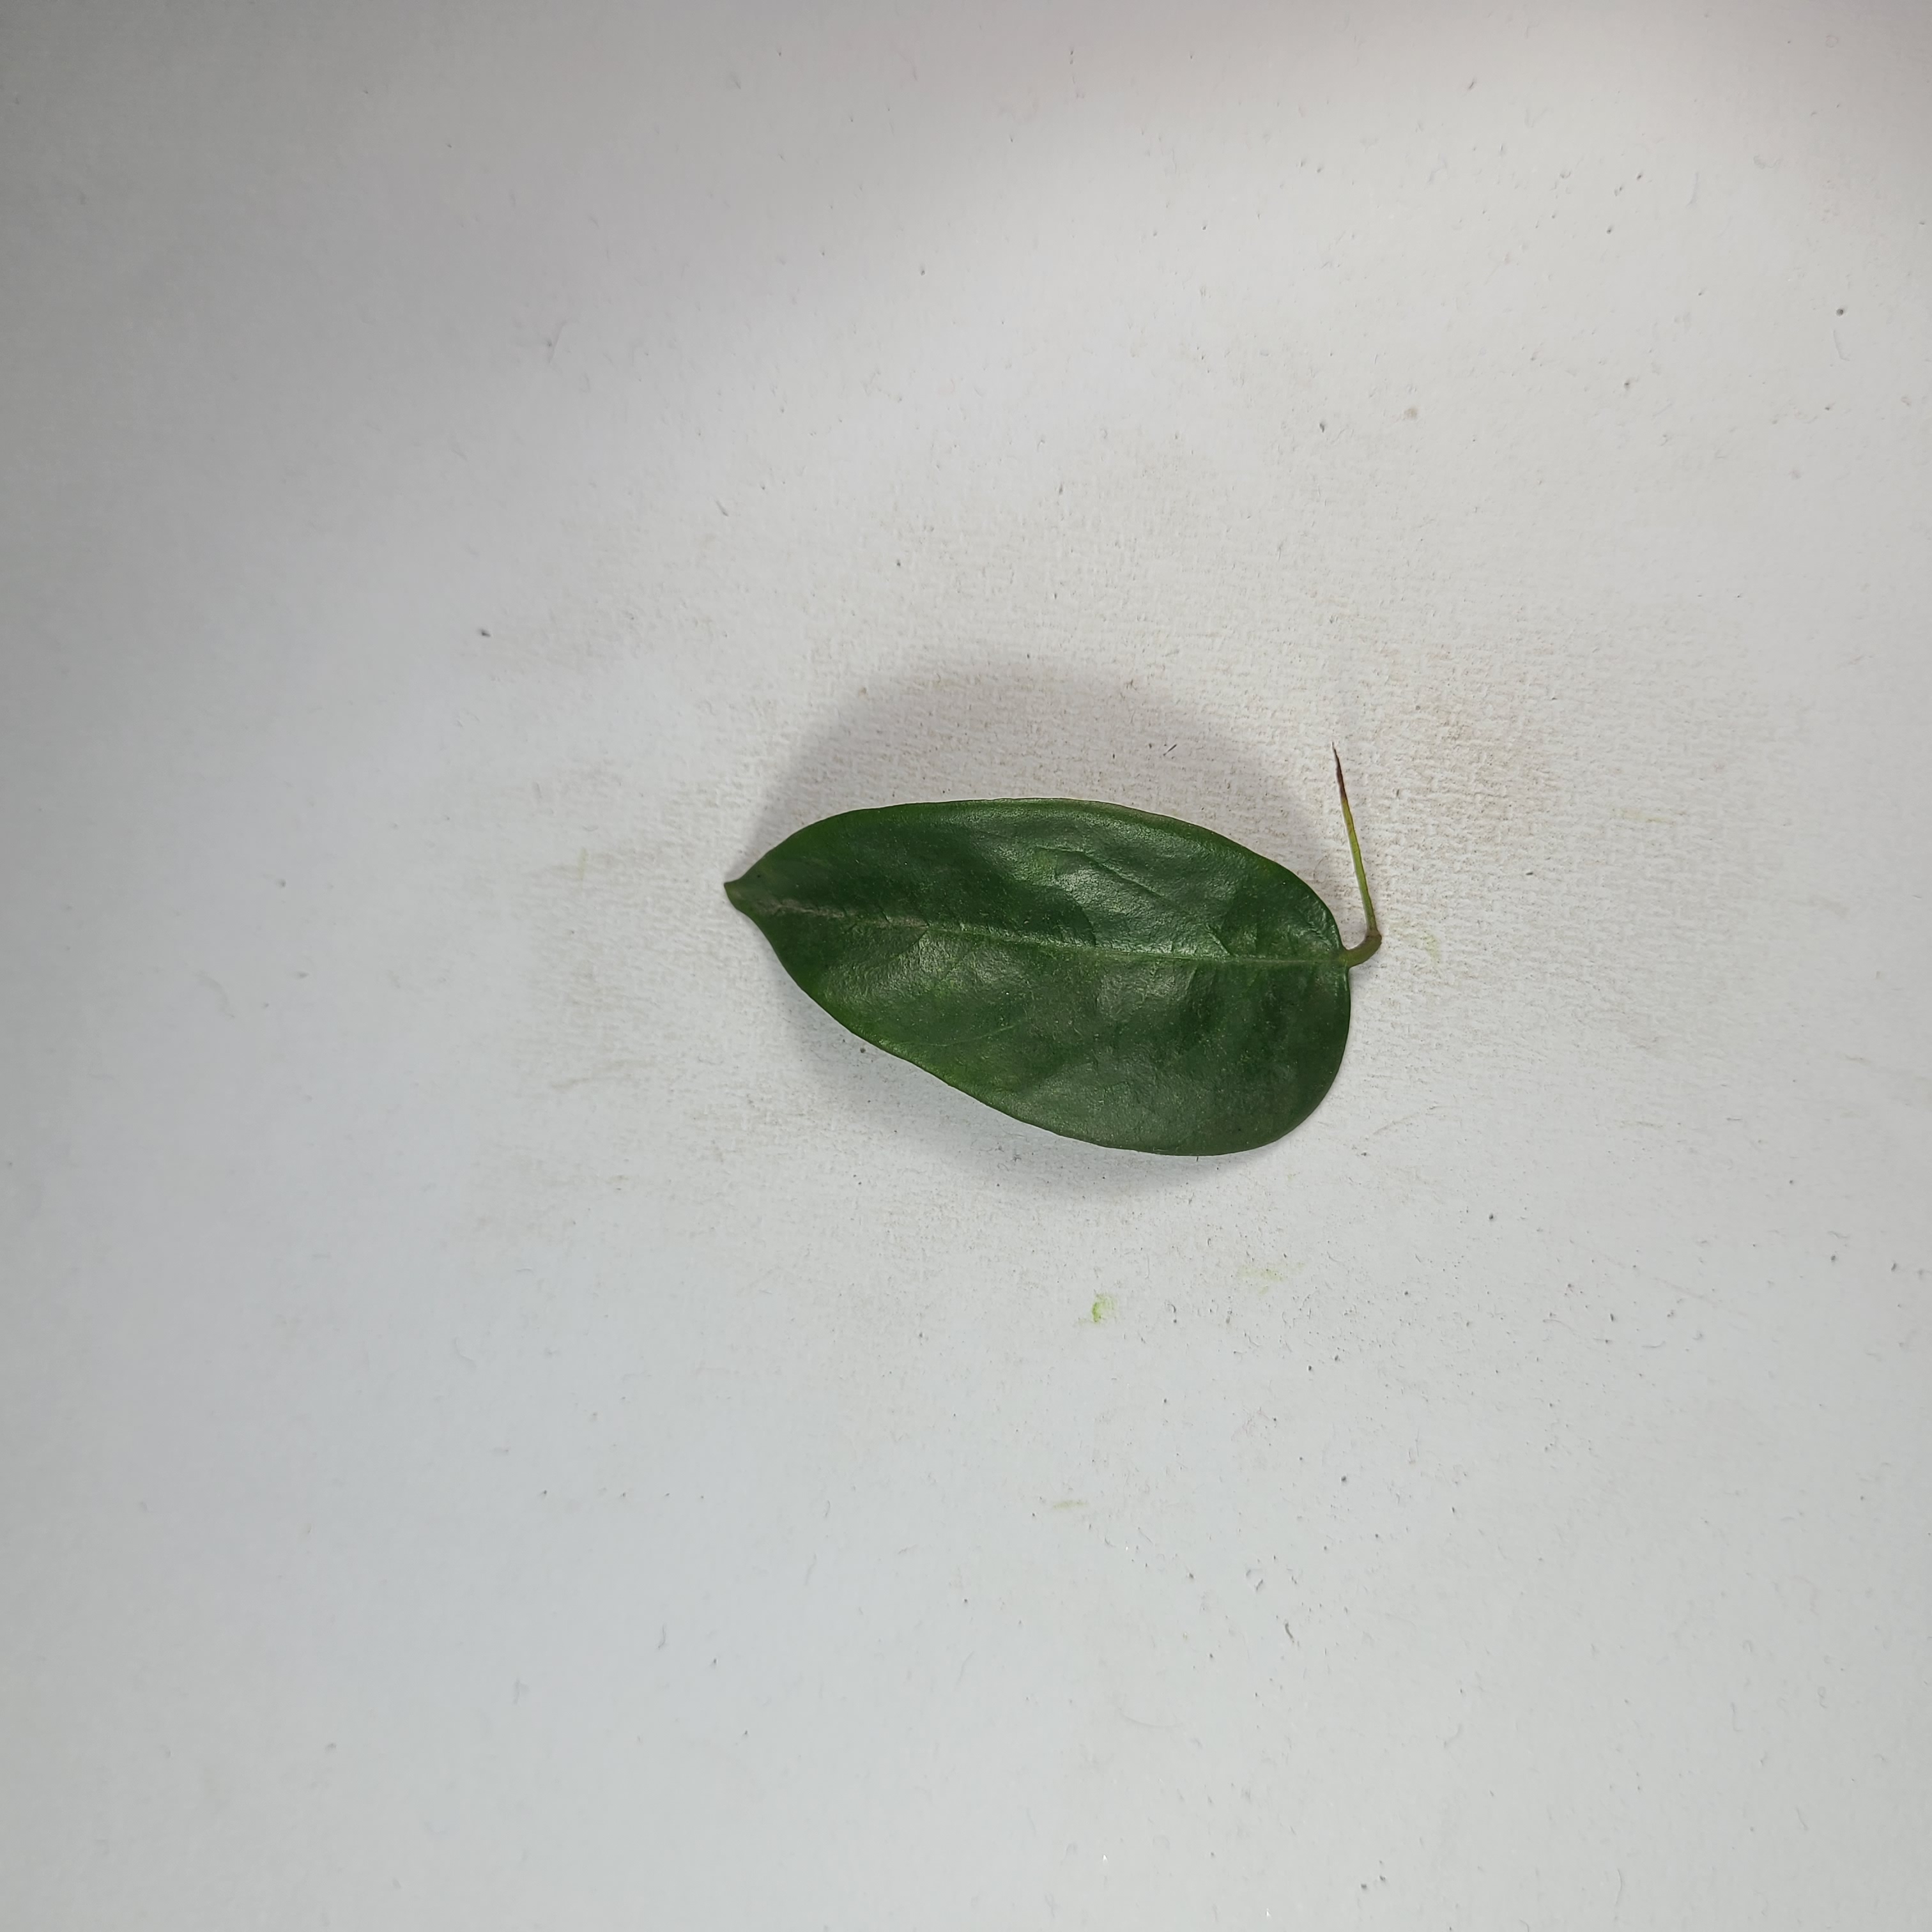
Label: Healthy Leaves